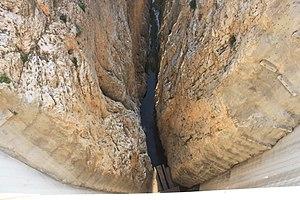
Le barrage d'Ermenek est un barrage destiné à la production d'électricité dans la province de Karaman en Turquie à proximité d'Ermenek et du village de Görmeli. Sa mise en eau a débuté en août 2009.